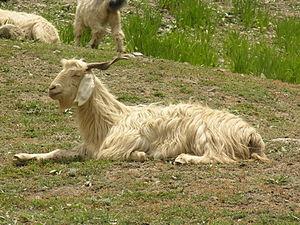
La Changthangi, Changra ou chèvre Pashmina, est une race de chèvre du type cachemire.